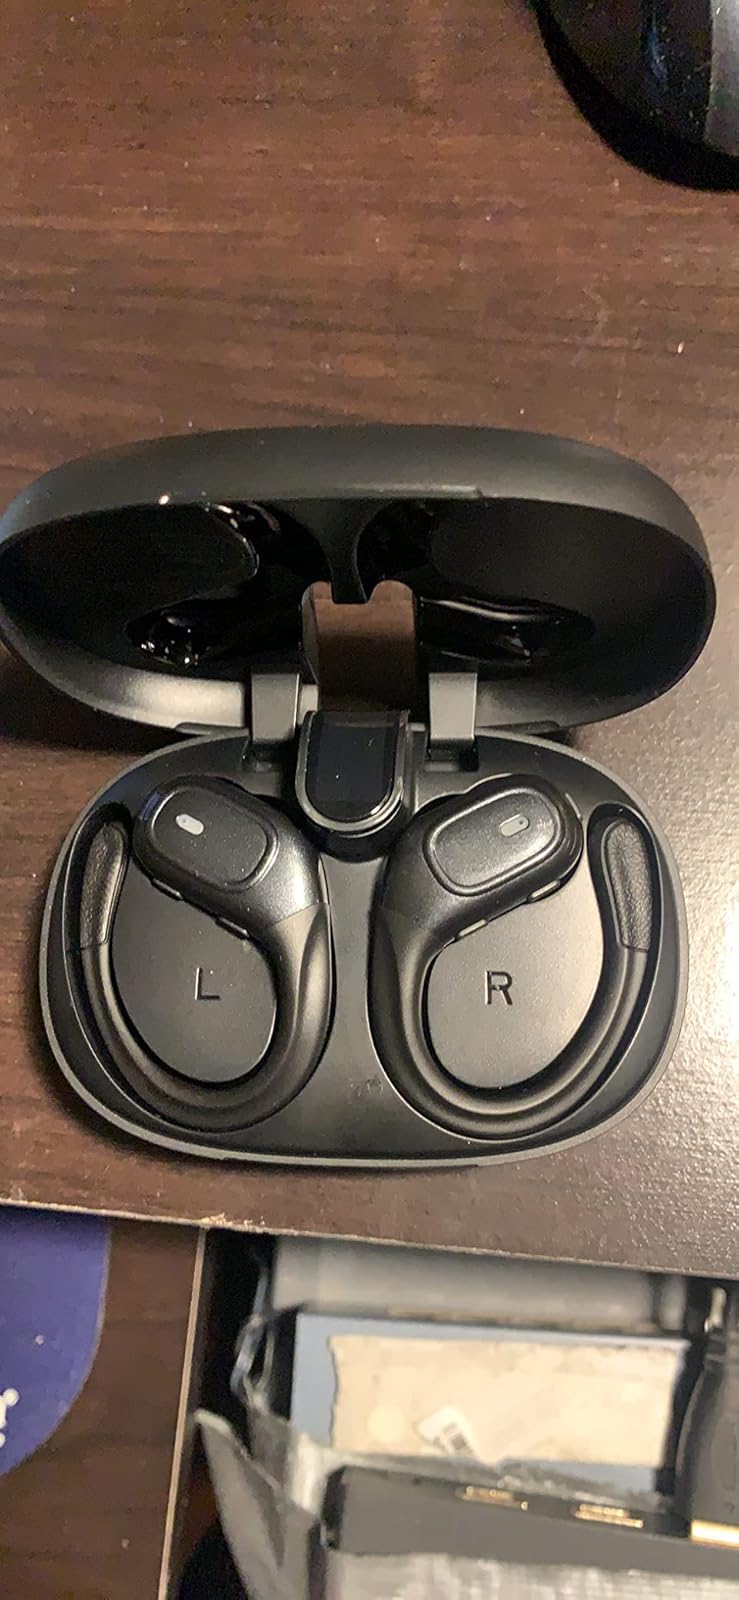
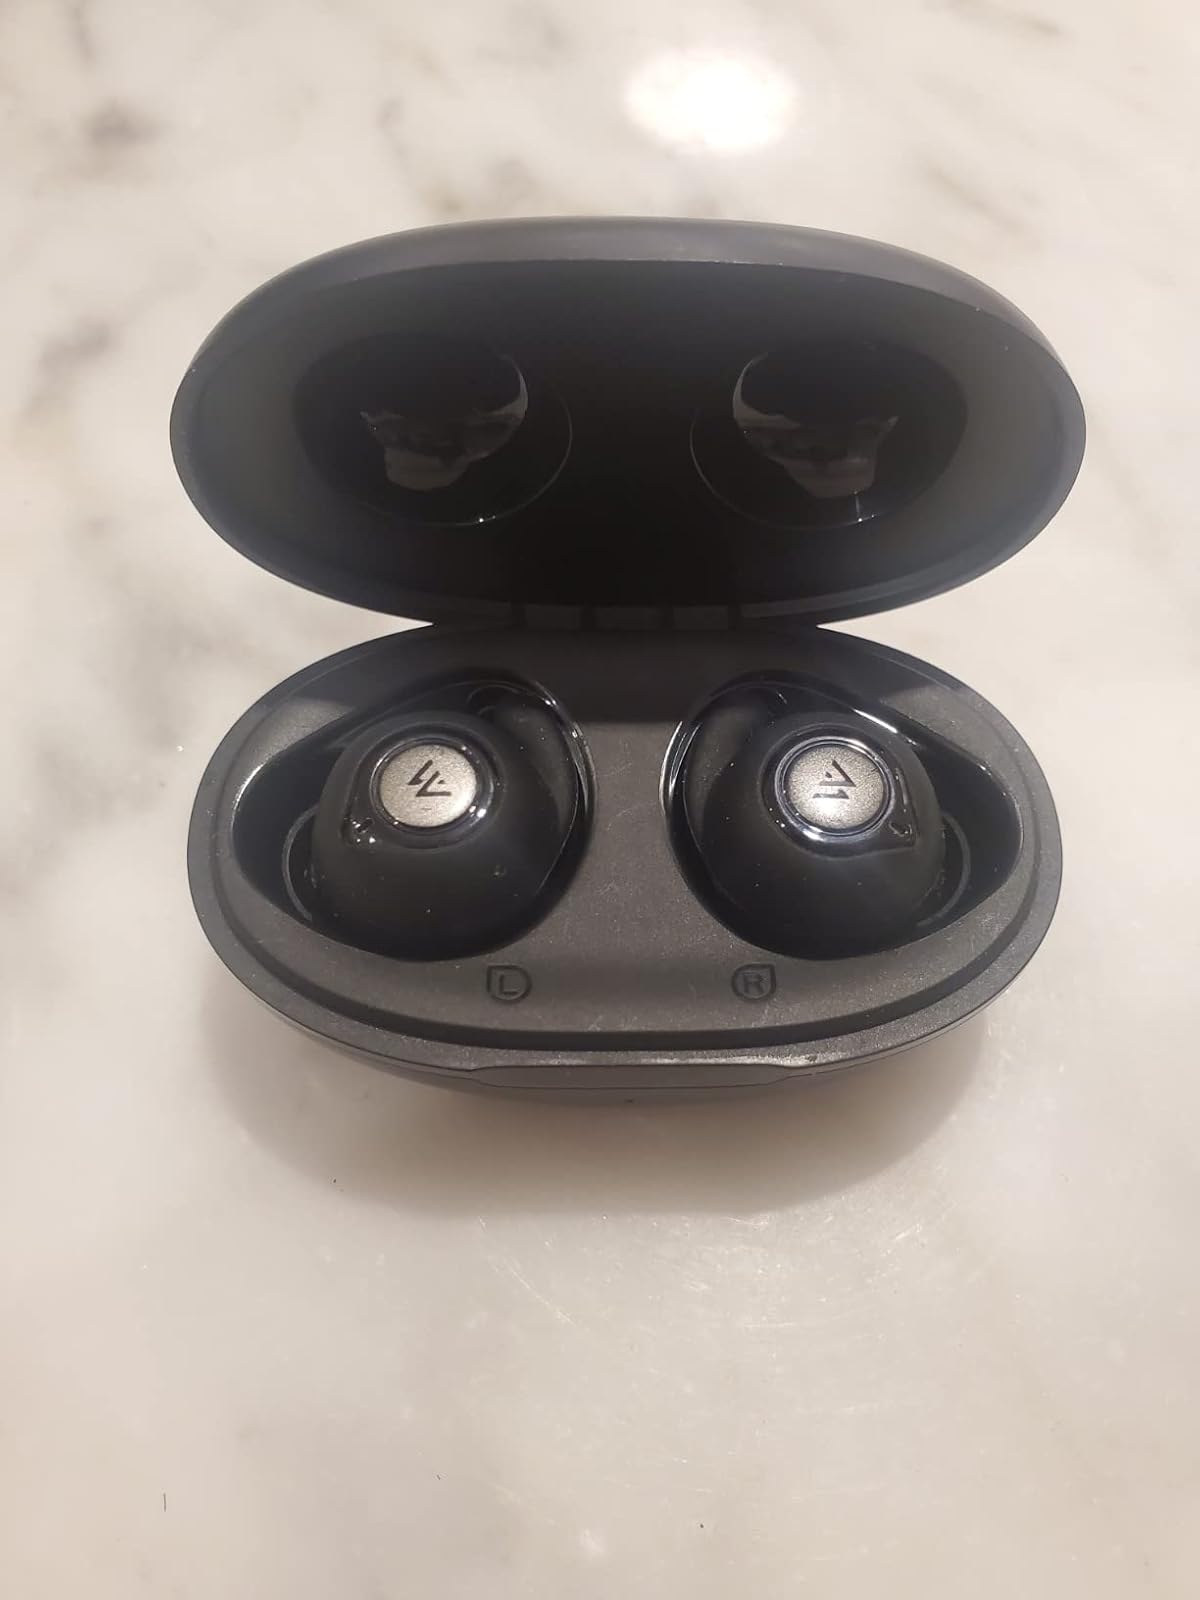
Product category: earbuds
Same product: no